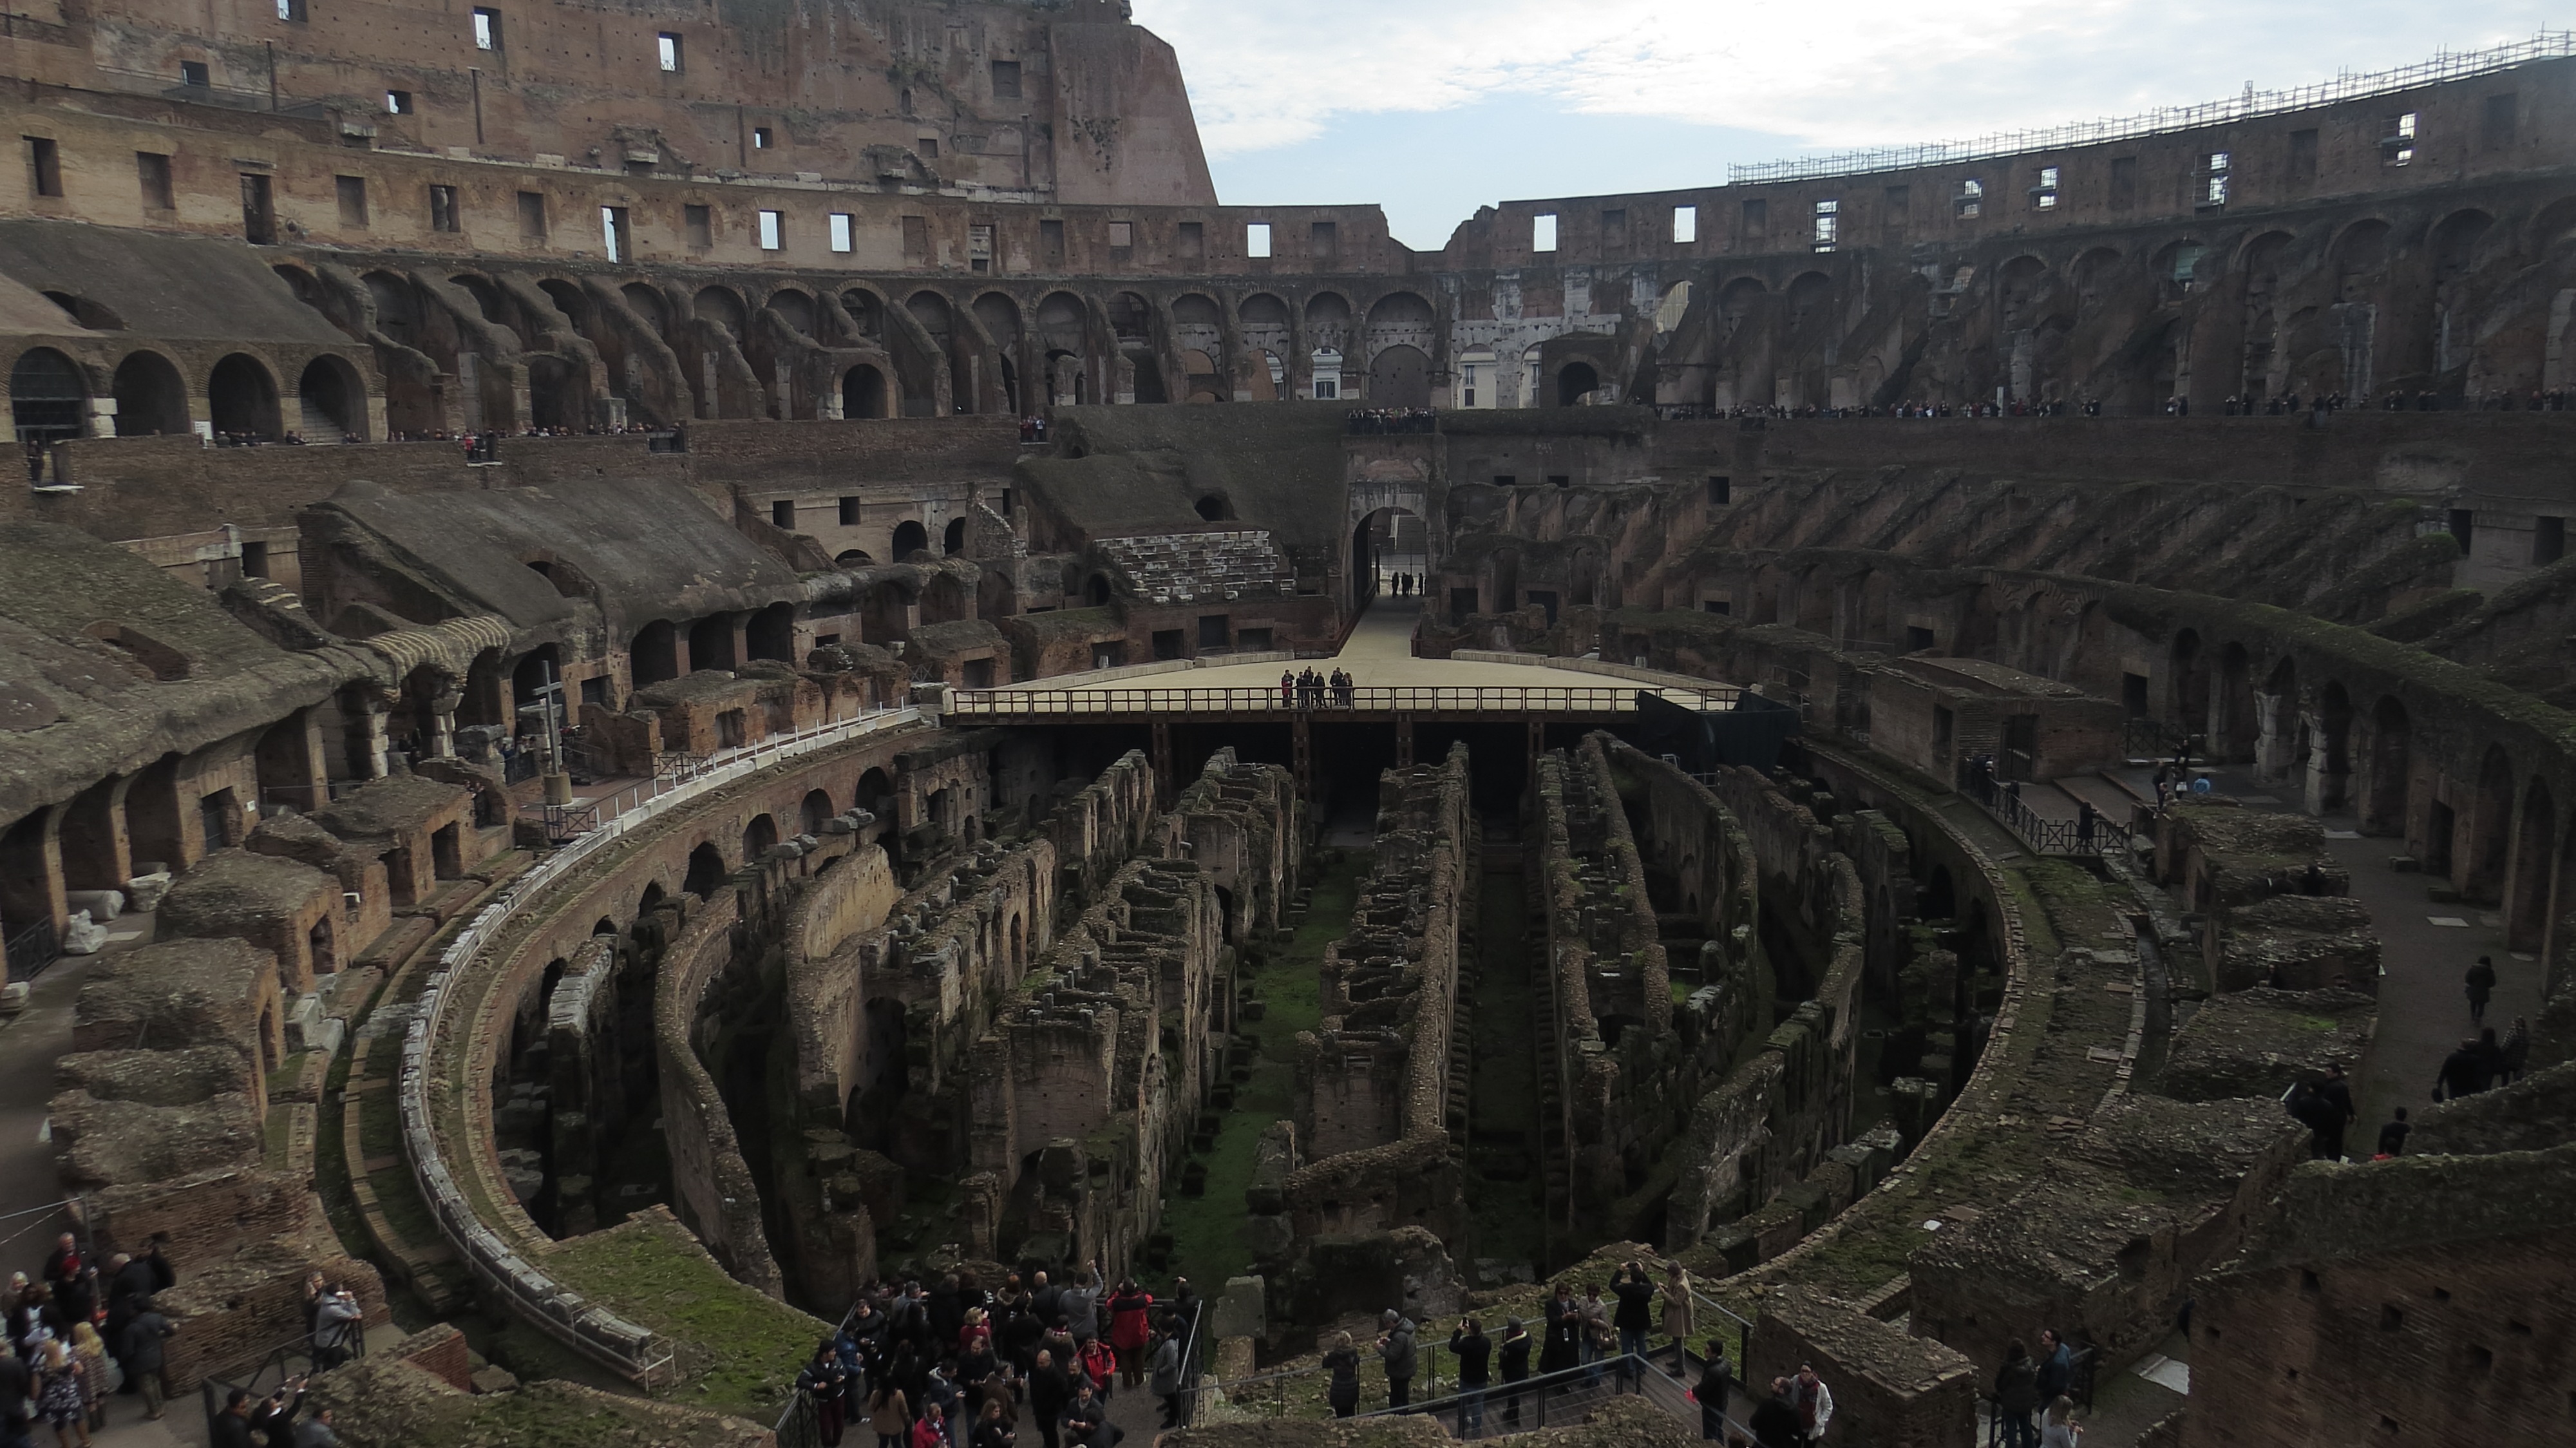
structure, antique, arch, landmark, stadium, colosseum, arena, rome, amphitheatre, history, metropolis, ancient rome, aerial photography, historic site, ancient history, human settlement, sport venue, ancient roman architecture